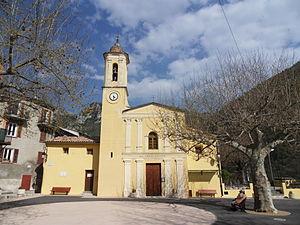
Touët-de-L'Escarène. L'église saint-Martin
Touët-de-l'Escarène est une commune française située dans le département des Alpes-Maritimes, en région Provence-Alpes-Côte d'Azur.